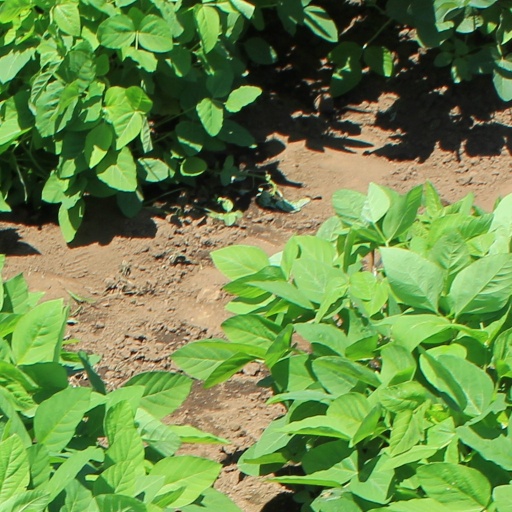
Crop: soybean